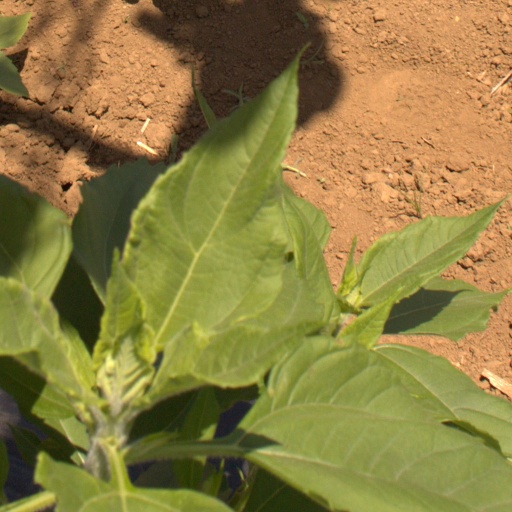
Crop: Jerusalem artichoke